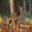
Label: deer